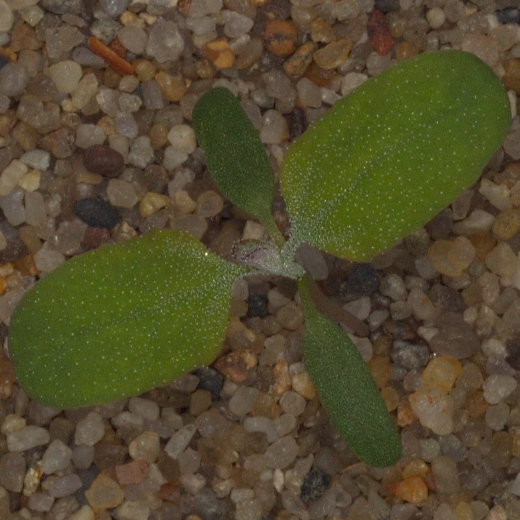
Label: fat_hen